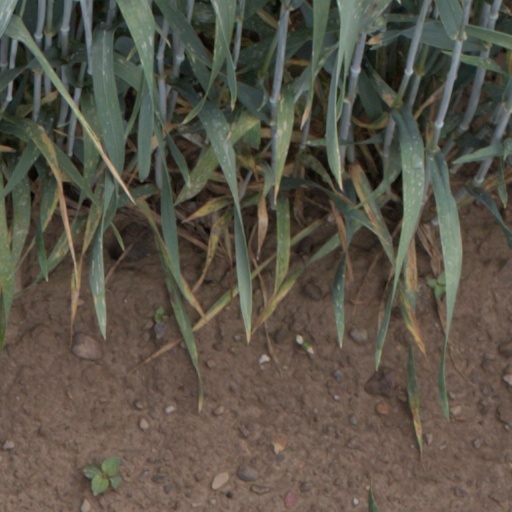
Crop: wheat